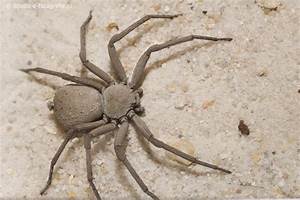
Label: spider